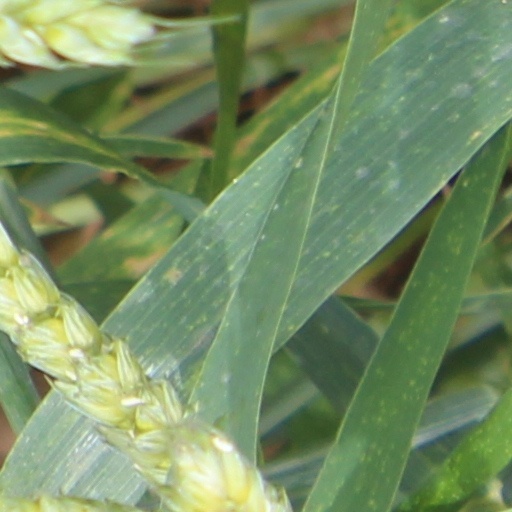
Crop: wheat